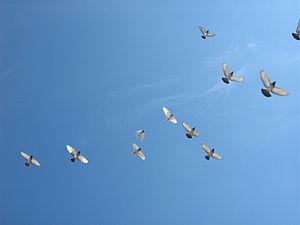
Columba livia volant, prise au Maroc, Casablanca